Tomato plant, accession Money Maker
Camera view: tilt-top (135 deg); turntable rotation: 330 degrees
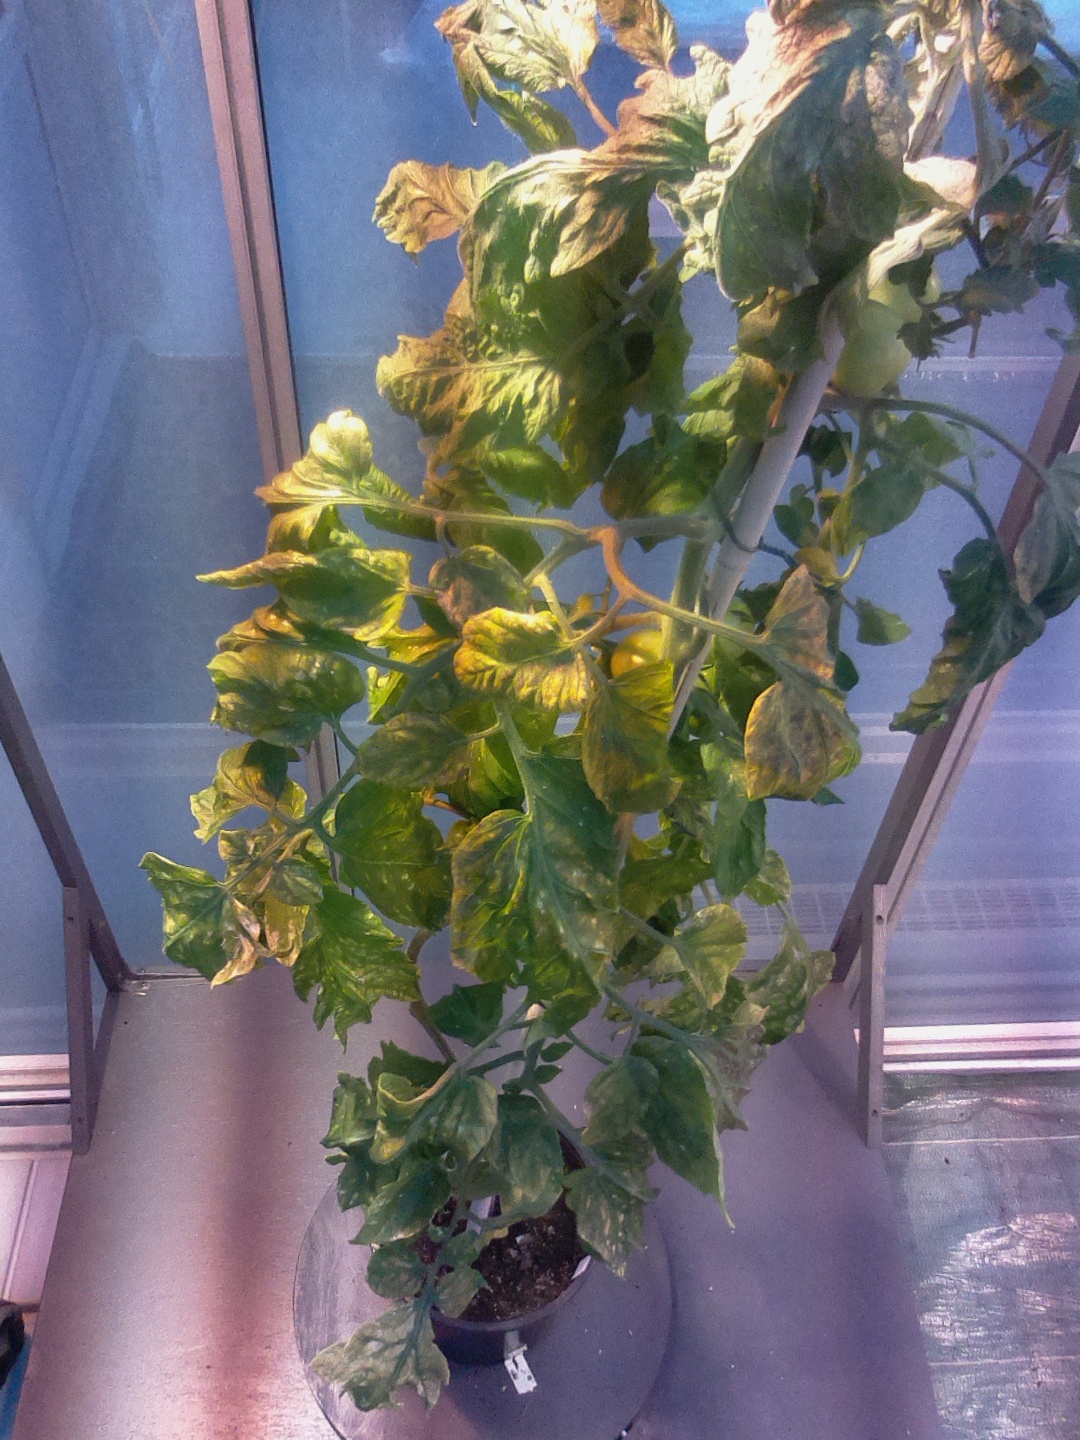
BBCH growth stage 76: 60%-70% of final fruit size